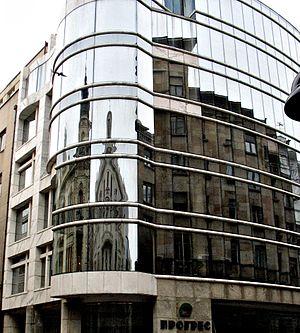
Cet article recense les monuments culturels du district de la Ville de Belgrade en Serbie.
La rue Zmaj Jovina, est une rue de Belgrade, la capitale de la Serbie, située dans la municipalité urbaine de Stari grad.
Progres Beograd est une entreprise serbe qui a son siège social à Belgrade, la capitale de la Serbie. Elle travaille principalement dans le domaine du commerce. Elle entre dans la composition du BELEXline, l'un des indices principaux de la Bourse de Belgrade.